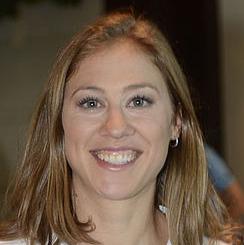
Age: 32